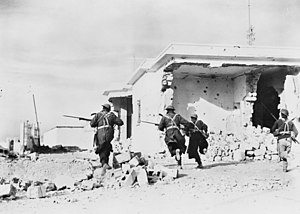
Slaget ved Bardia
Australske tropper går ind i Bardia
Slaget ved Bardia blev udkæmpet mellem den 3. og 5. januar 1941, som led i Operation Compass, den første militære operation i Ørkenkrigen under 2. Verdenskrig. Det var det første slag i krigen hvor en australsk enhed tog del, den første som blev ledet af en australsk general og den første som blev planlagt af en australsk stab. Generalmajor Iven Mackays 6. australske division angreb den kraftigt forsvarede italienske fæstning Bardia i Libyen støttet af ild fra flådeskibe og under dækning af artilleri. Den 16. infanteribrigade angreb ved daggry fra vest, hvor man vidste at forsvaret var svagt. ingeniørtropper sprængte huller i pigtråden med Bangalore torpedoer og opfyldte og nedbrød siderne i kampvognsspærringer med hakker og skovle. Dette banede vej for infanteriet og 23 Matilda II kampvogne fra 7. Royal Tank Regiment til at trænge ind i fæstningen og erobre alle deres mål og tage 8.000 fanger.